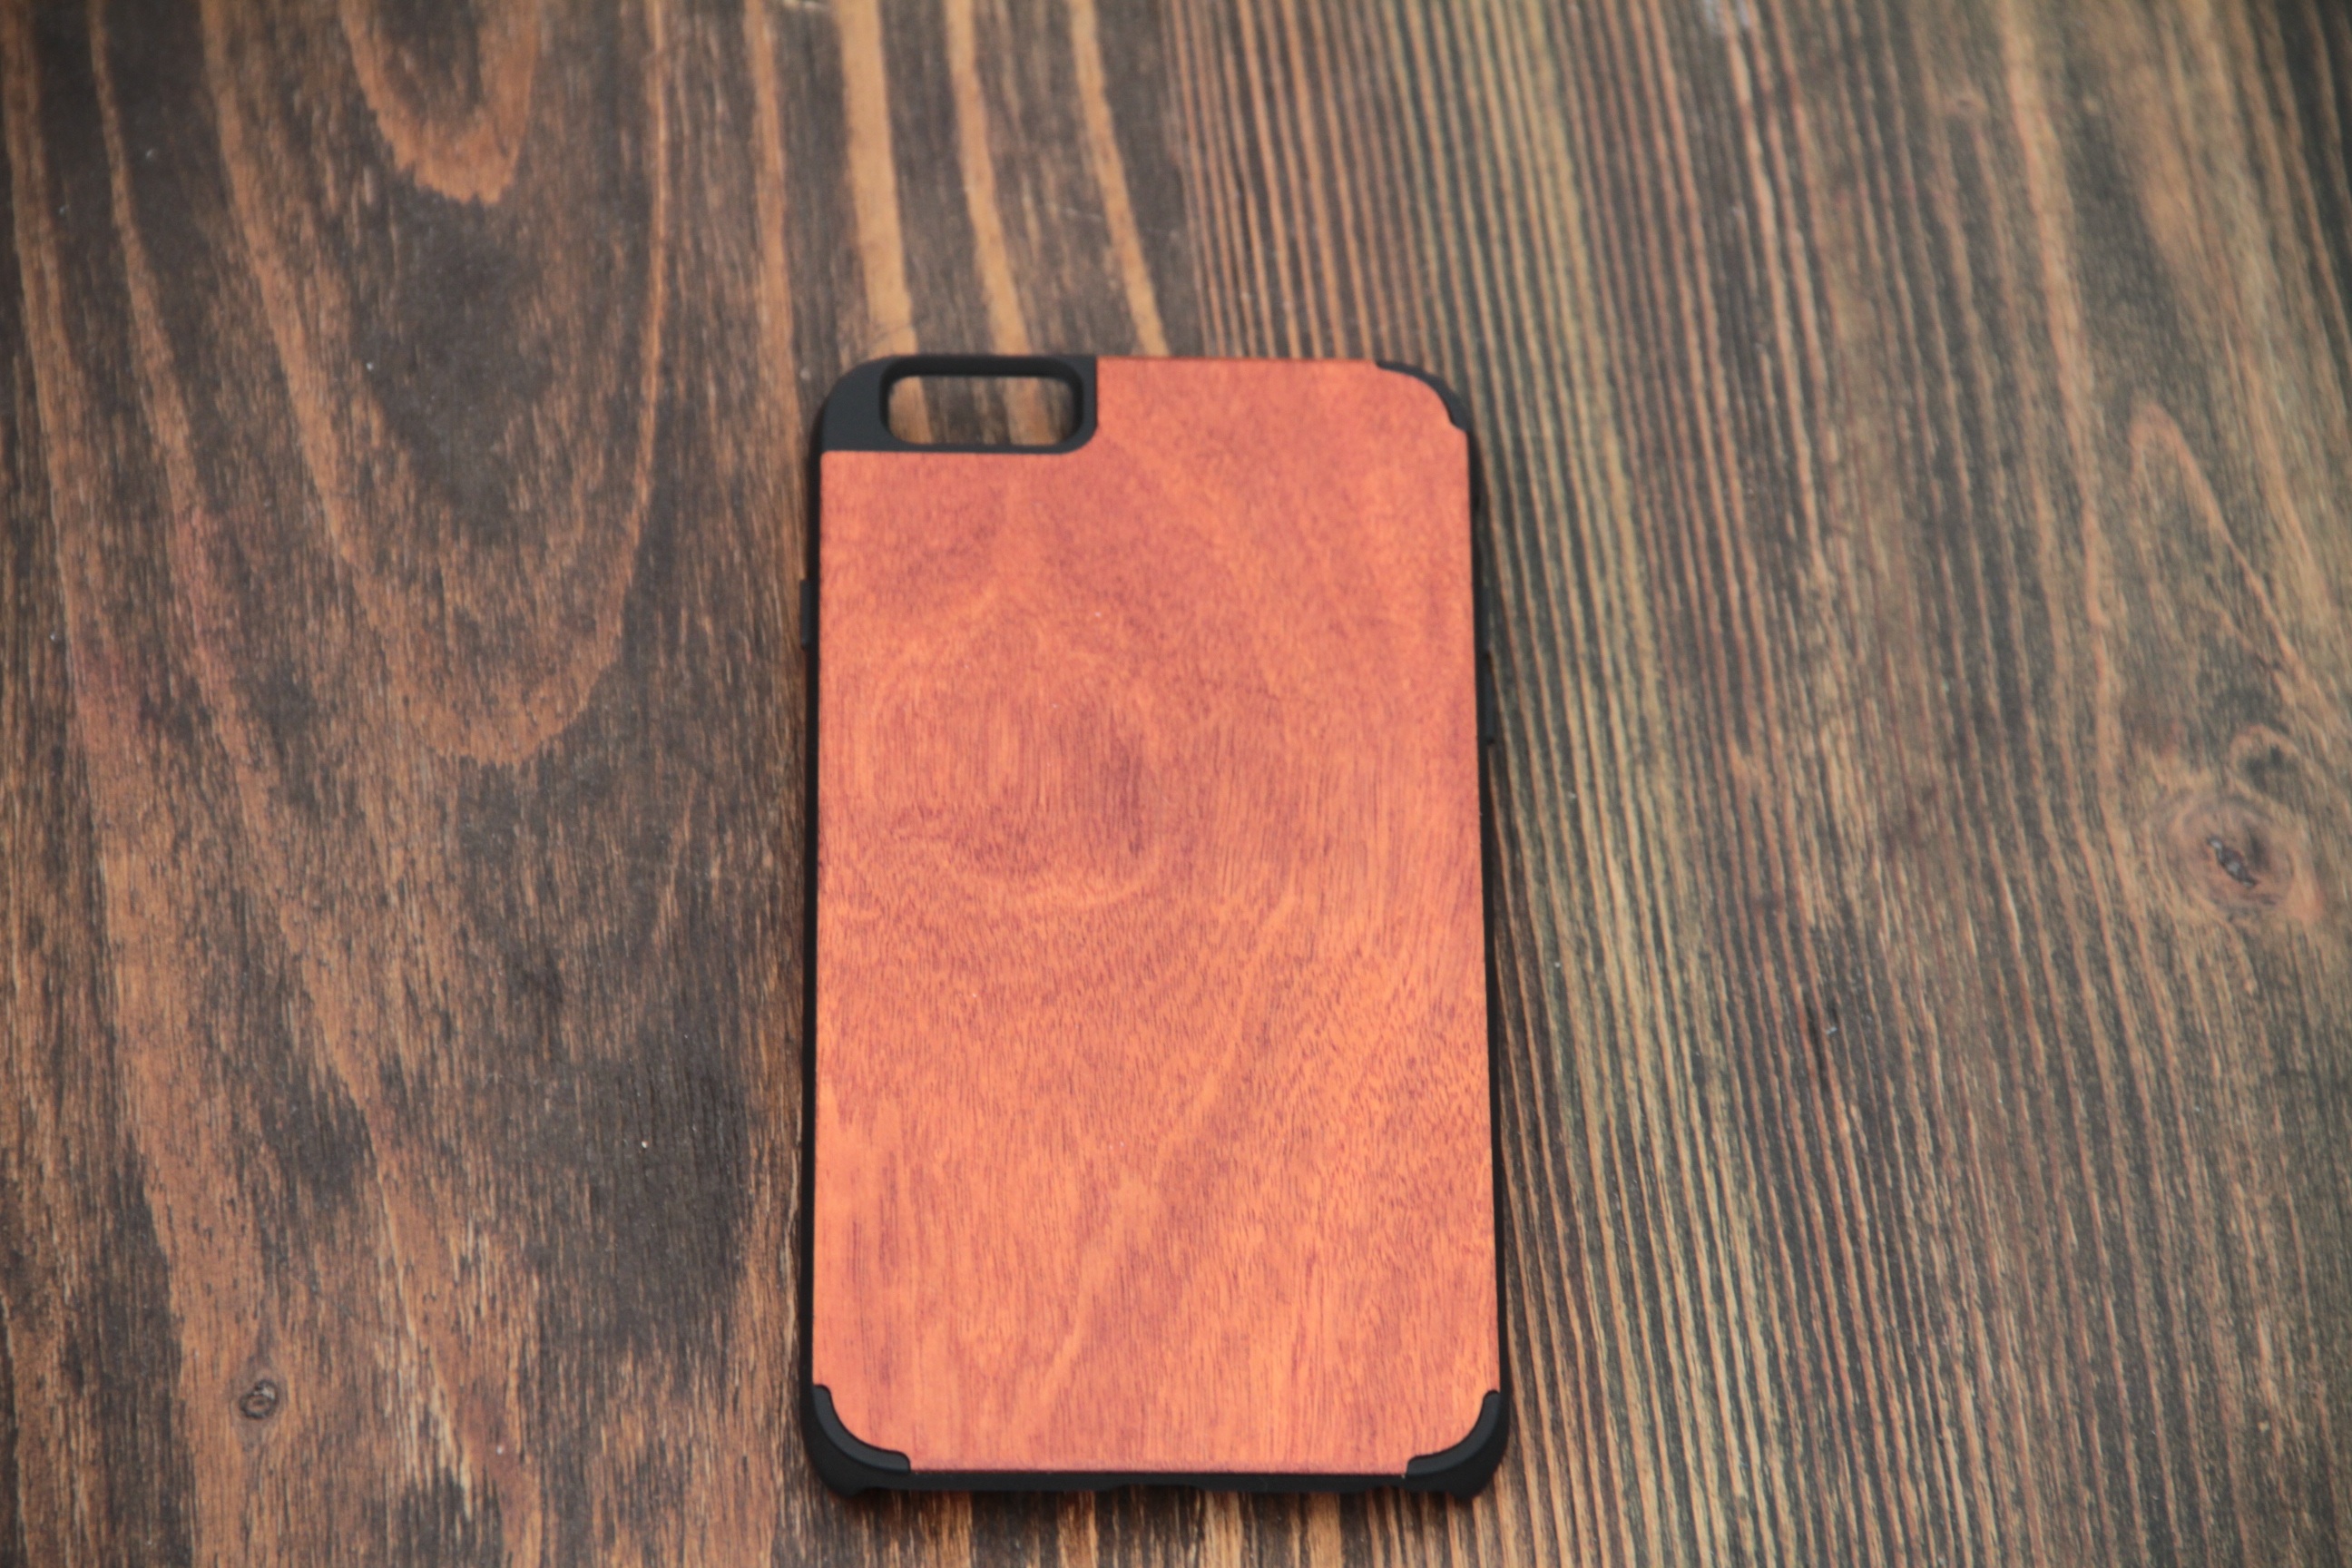
mobile, wood, leather, guitar, floor, brown, designer, ukulele, hardwood, science and technology, flooring, wood stain, plucked string instruments